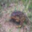
Label: frog